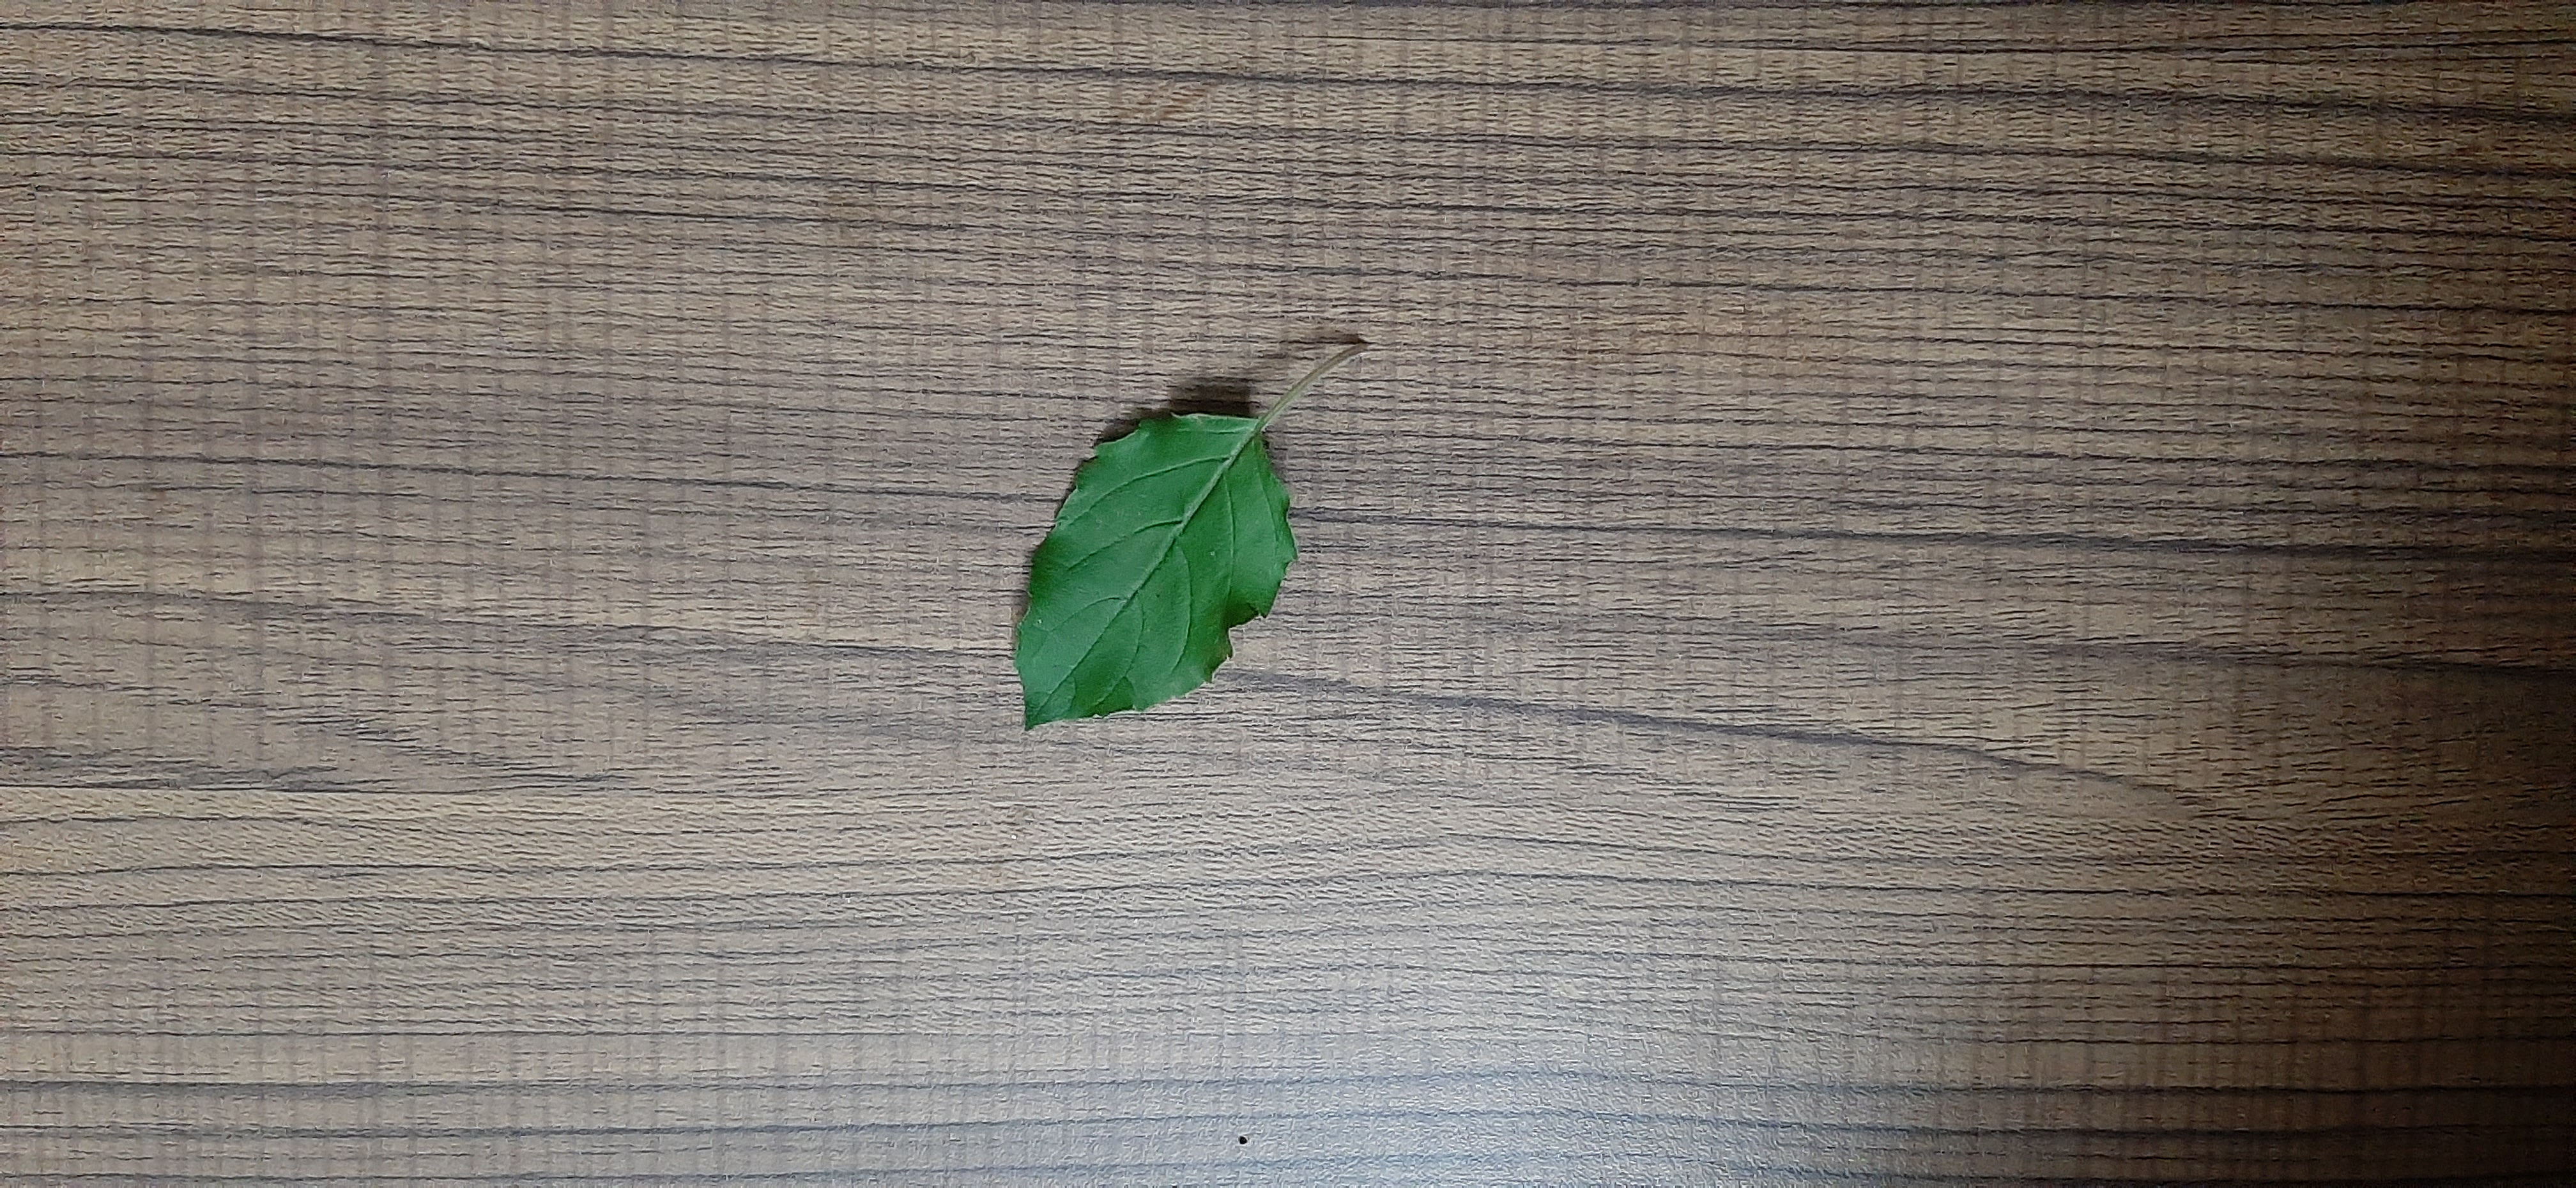
Plant: Tulsi